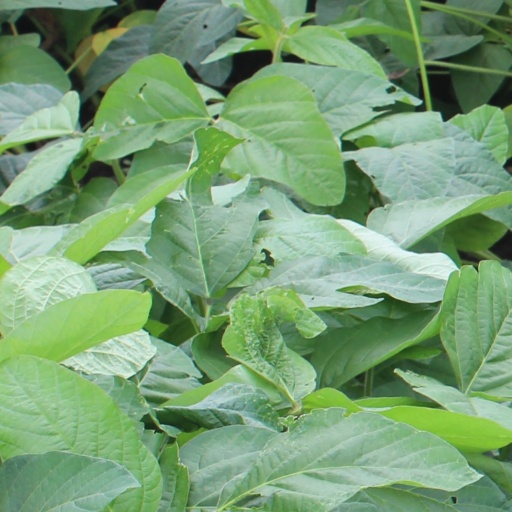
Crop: soybean